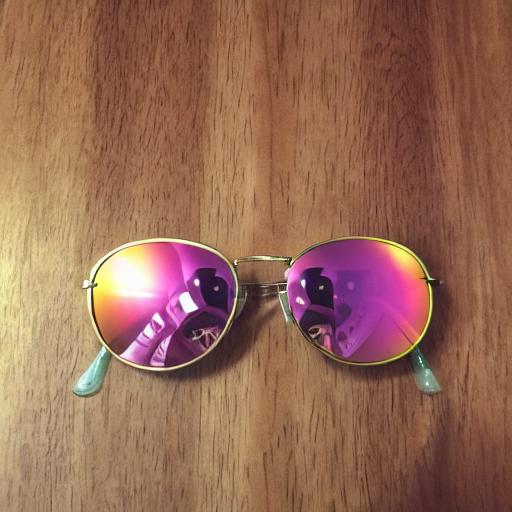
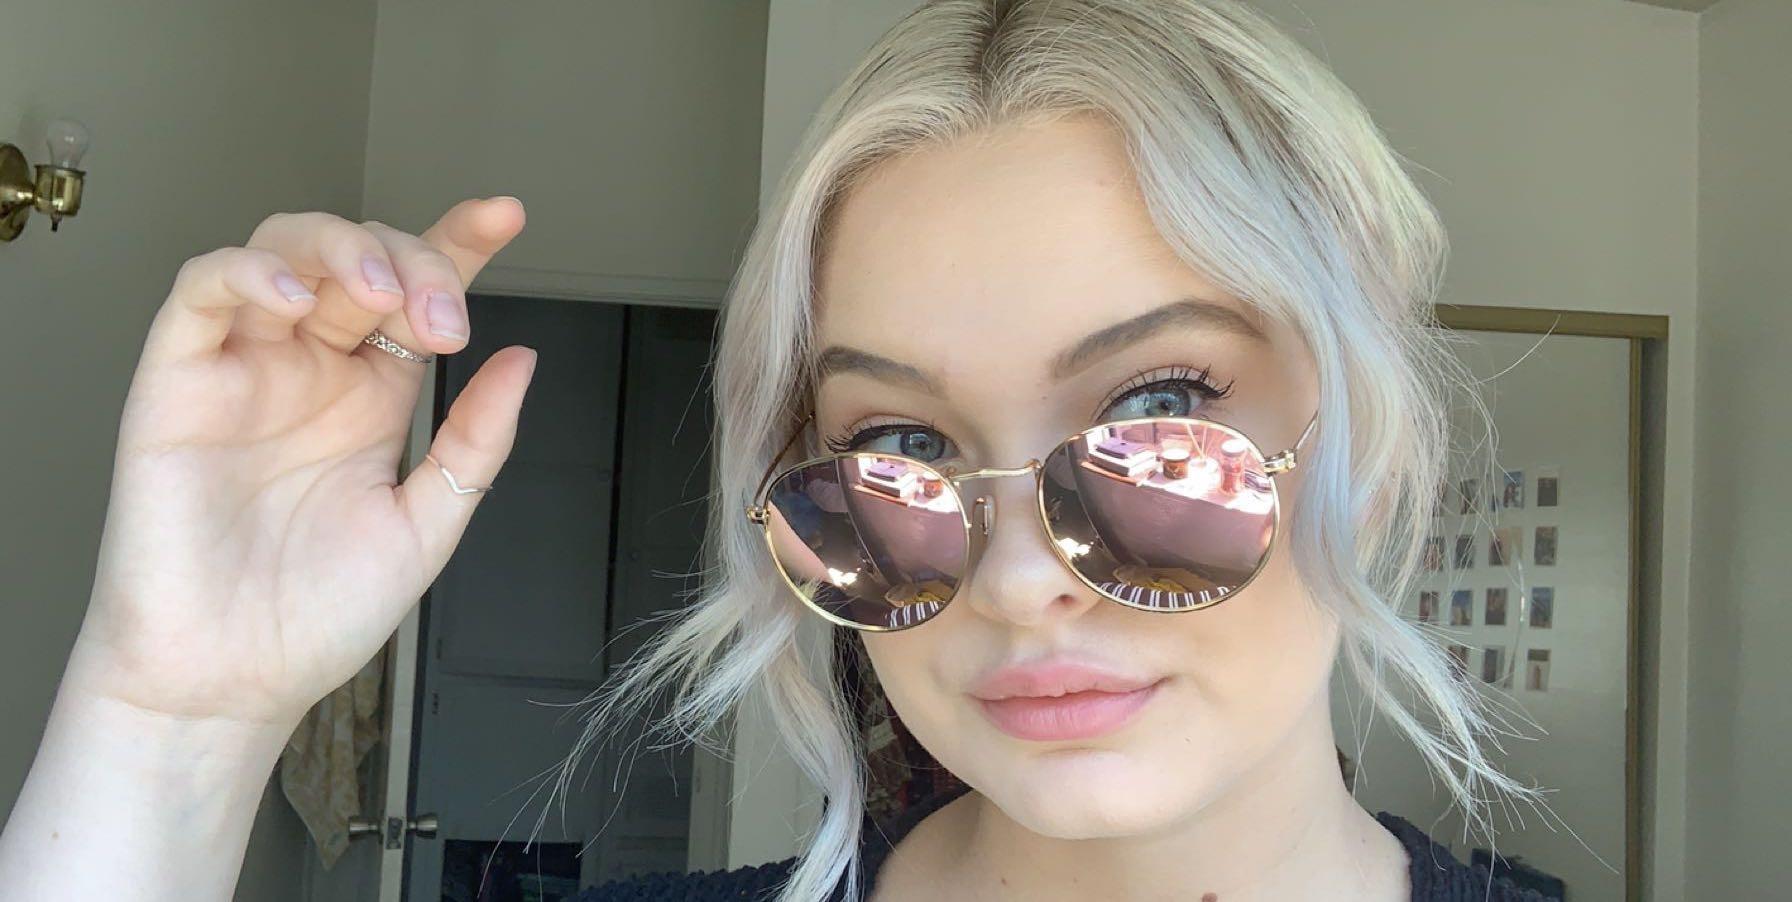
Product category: accessories_sunglasses
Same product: no